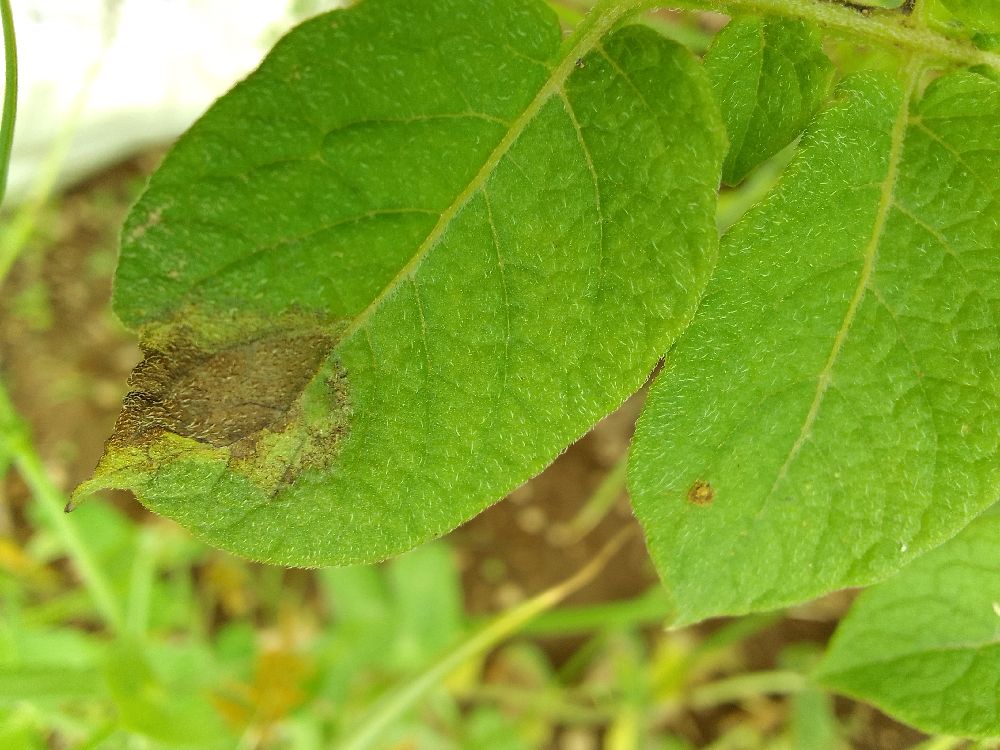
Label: Late blight